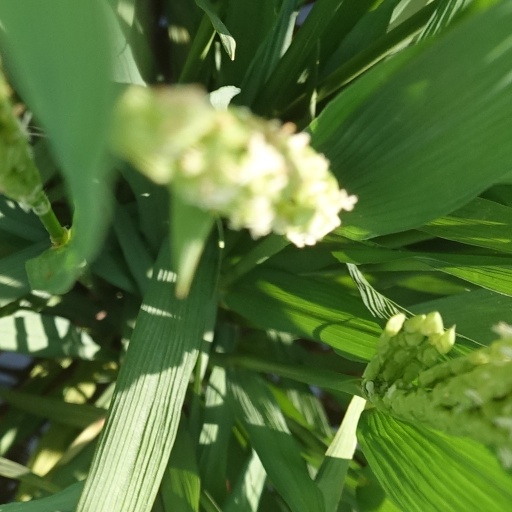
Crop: rice